Tom Odell

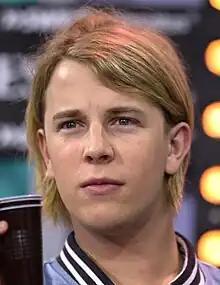
Odell in 2013

Thomas Peter Odell (born 24 November 1990) is an English singer-songwriter. His debut extended play "Songs from Another Love" was released in 2012, earning him a BRITs Critics' Choice Award. He has won an Ivor Novello Award for Songwriter of the Year in 2014. His debut studio album, "Long Way Down", was released on 24 June 2013, and was followed by his second album, "Wrong Crowd", on 10 June 2016. Odell went on to release "Jubilee Road" (2018) and "Monsters" (2021), both through Columbia Records. In 2022, he became an independent artist and released two more studio albums: Best Day of My Life (2022) and "Black Friday" (2024), the latter featuring the breakout title track which became one of his most successful singles to date.